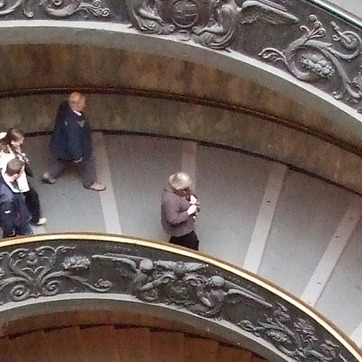
Material: hair